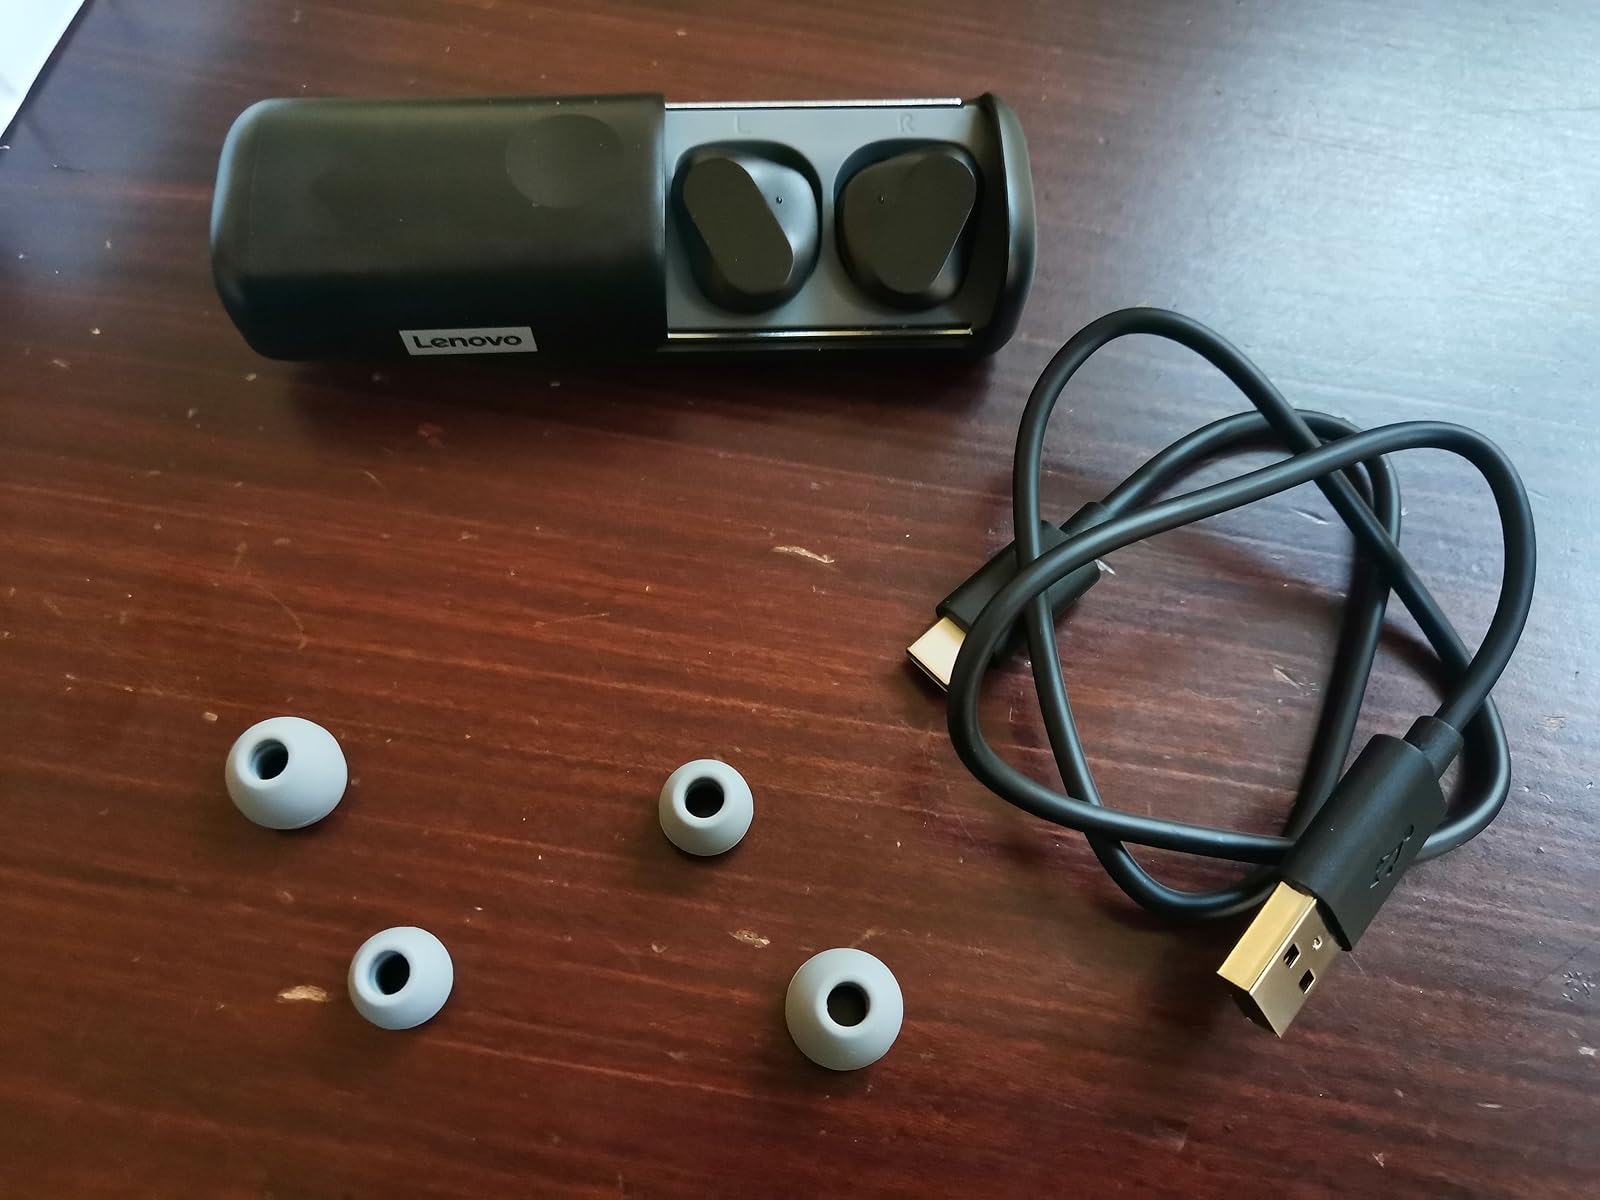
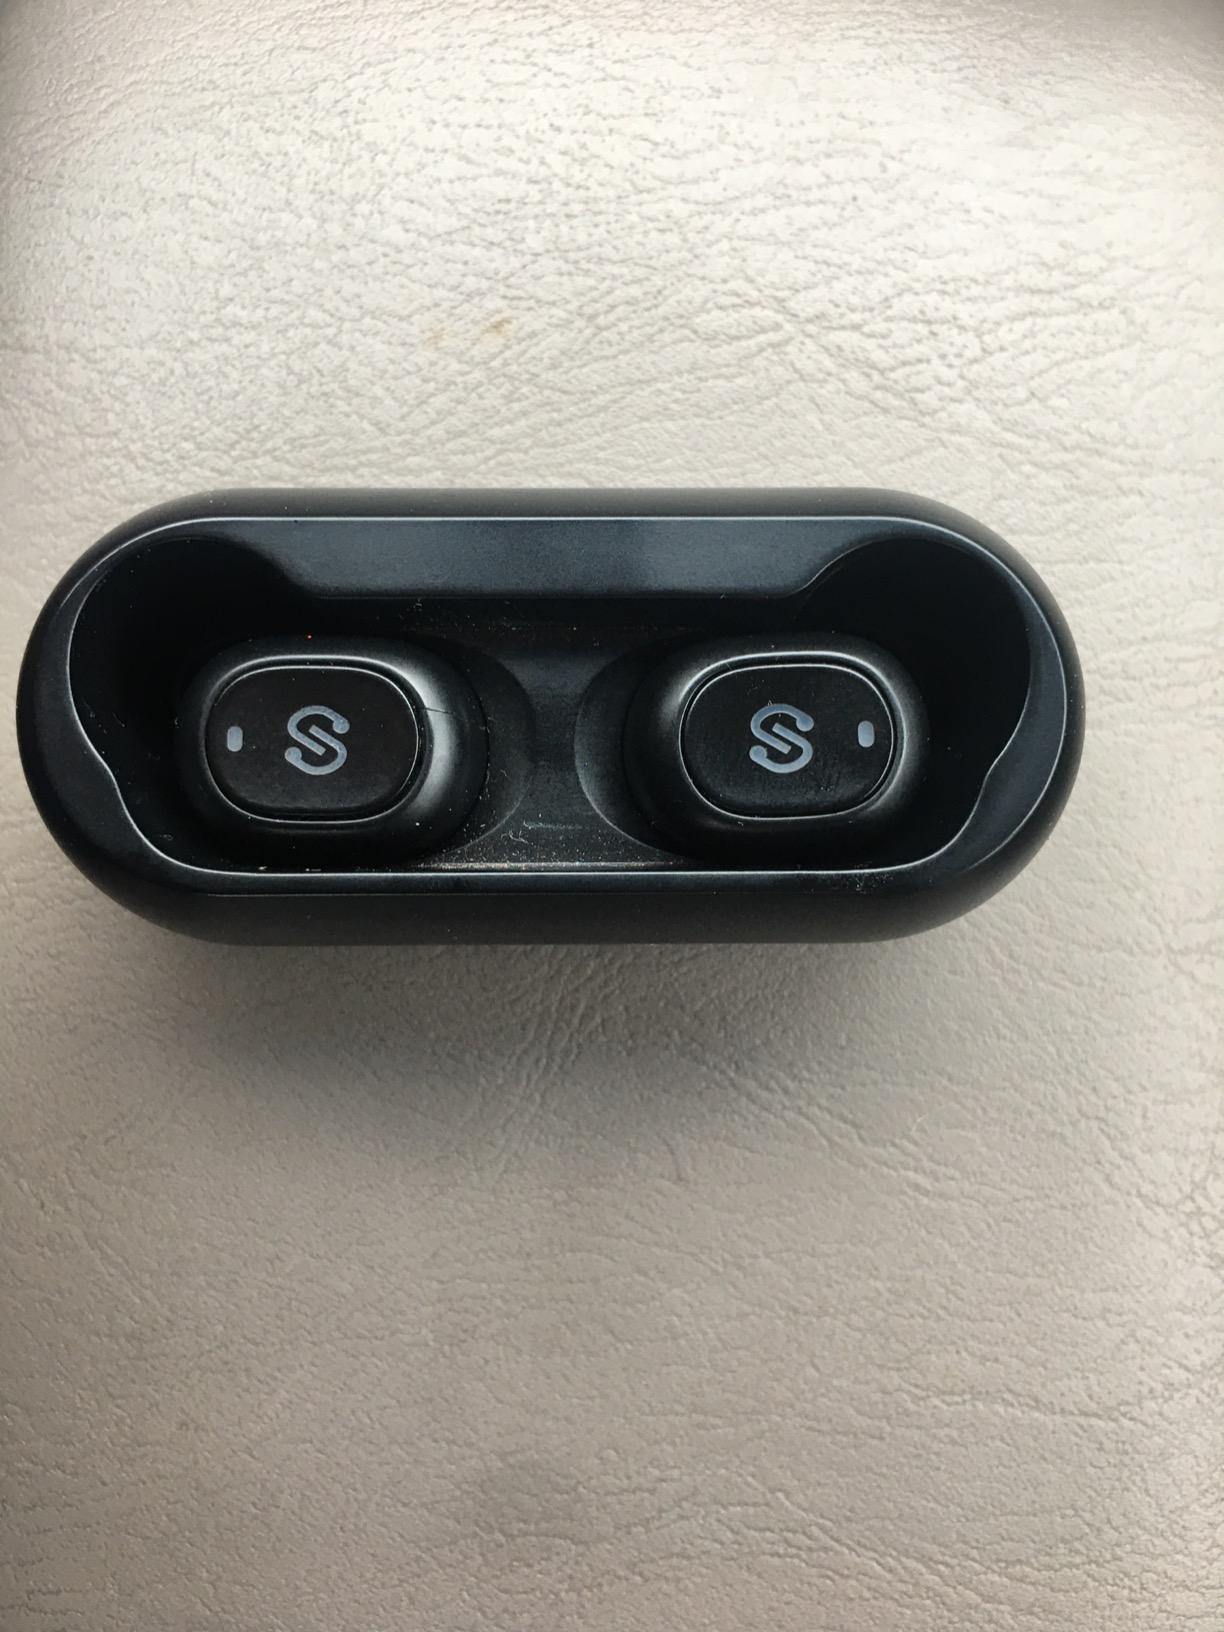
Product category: earbuds
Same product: no